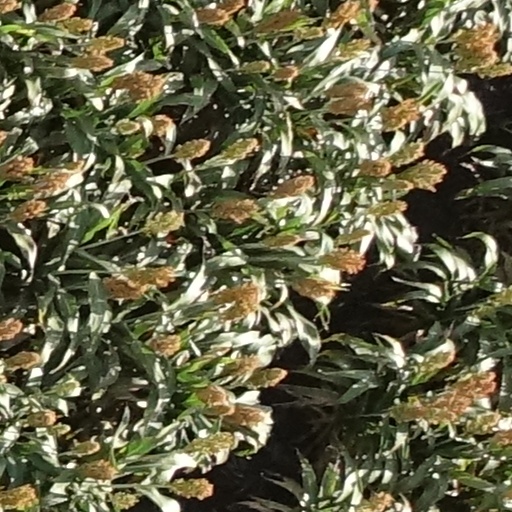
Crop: sorghum